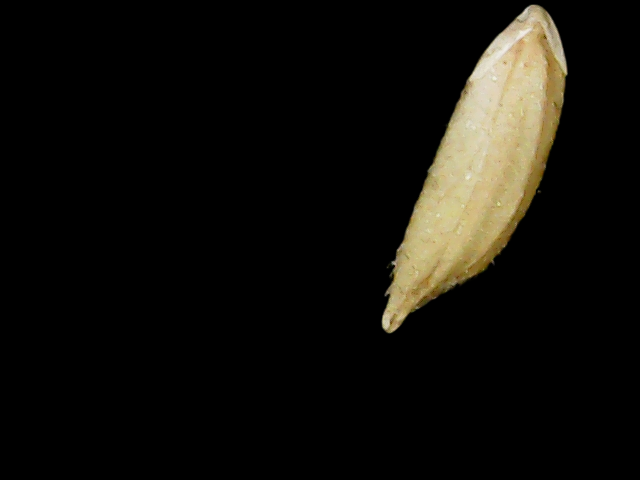
Rice variety: Binadhan12